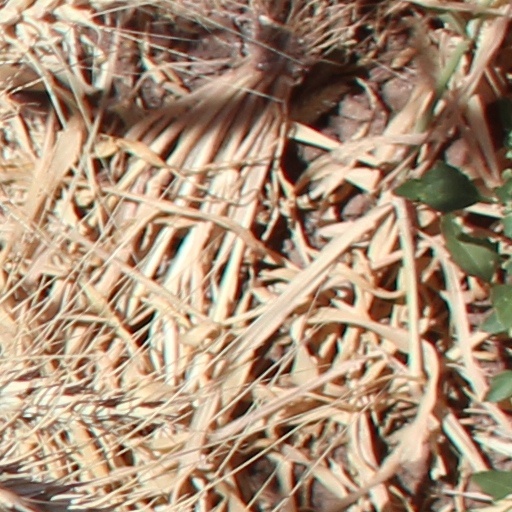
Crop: wheat